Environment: real
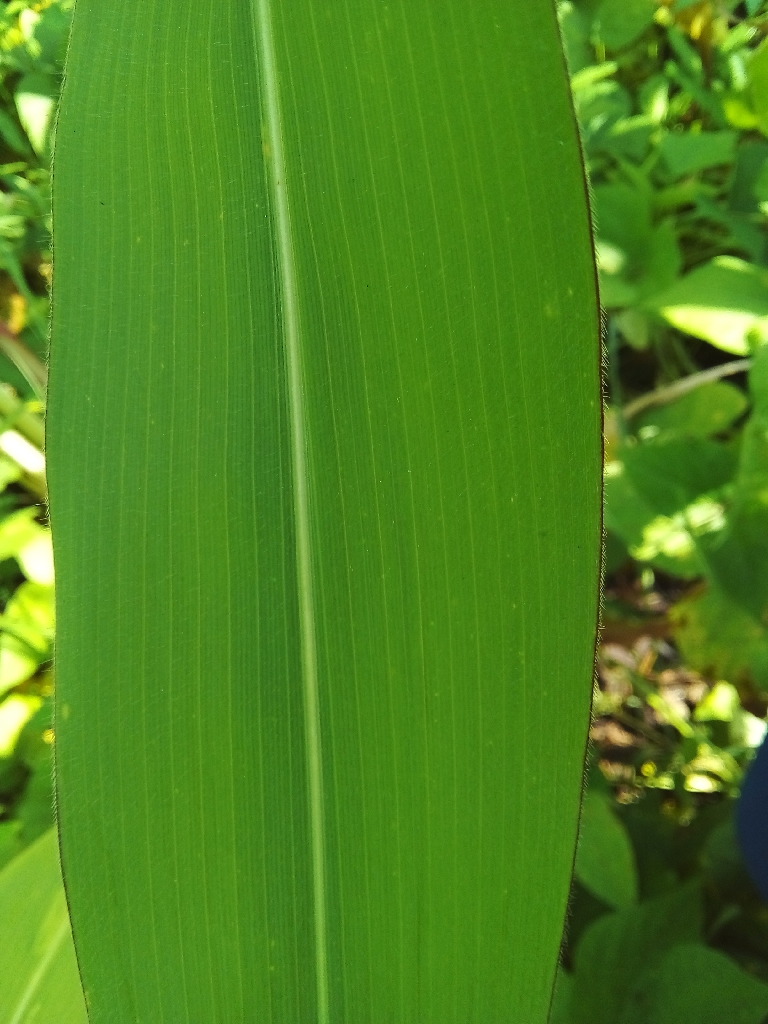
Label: healthy